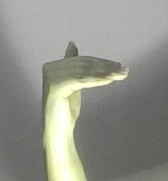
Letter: khaa